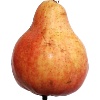
Label: red_pear